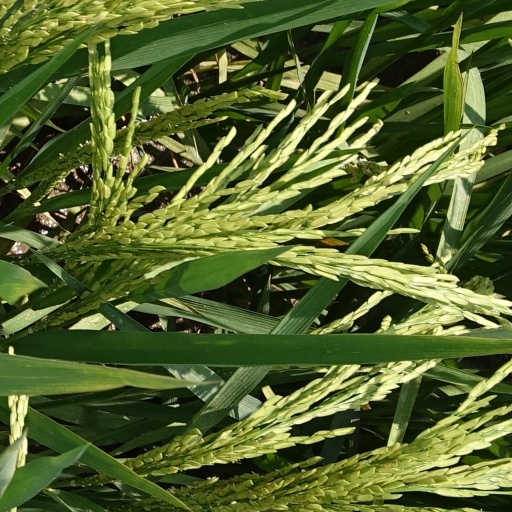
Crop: rice